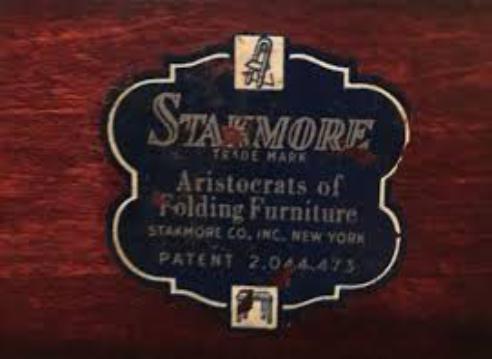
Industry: Necessities